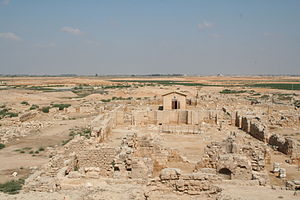
Abu Mena
Ruiner af det senantikke kloster i Abu Mena
Abu Mena er en tidligere by, et klosteranlæg og et tidligere pilgrimscenter i guvernementet Al Iskandariyah i Egypten, 45 km sydvest for Alexandria. Stedet blev verdensarvssted i 1979.